UP Diliman University Student Council

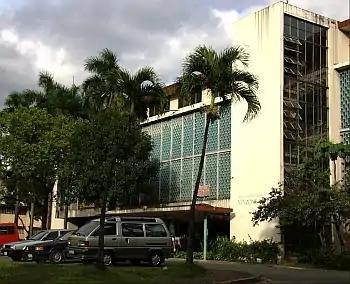
Vinzons Hall, named after student leader Wenceslao Vinzons, is the student affairs center of the University. Formerly housed the offices of the UP Diliman University Student Council and the Philippine Collegian, which are now in the new Student Union Building behind Vinzons Hall.

Reflecting the collegiate nature of the University of the Philippines itself, USC is both an association of UP's more than 27,000 individual students and a federation of the different college student councils in UP that represent all undergraduate and graduate students.